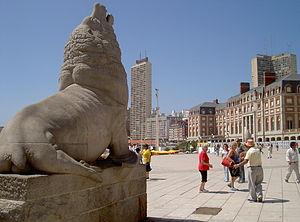
Mar del Plata est une ville de la province de Buenos Aires, en Argentine. Elle est située sur la côte Atlantique, à 404 km au sud-est de la ville de Buenos Aires, la capitale fédérale. La ville est le chef-lieu du partido General Pueyrredón. Sa population était estimée à 625 605 habitants en 2009, ce qui en fait la quatrième ville d'Argentine, derrière Buenos Aires, Córdoba et Rosario.